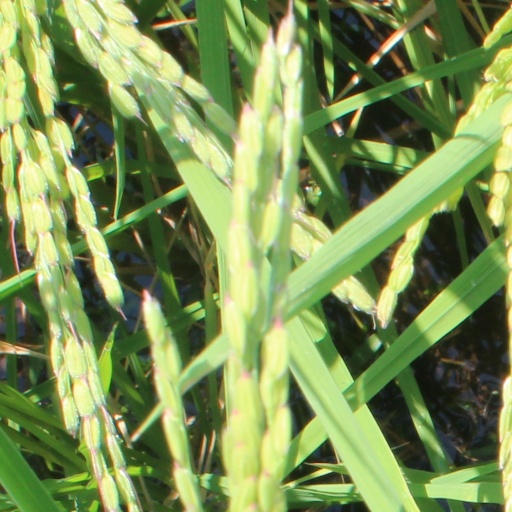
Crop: rice